Bicycle chain

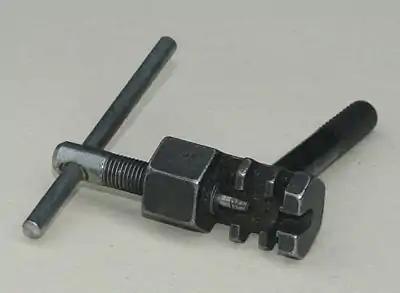
Chain tool

How best to lubricate a bicycle chain is a commonly debated question among cyclists.